Jaden Bradley

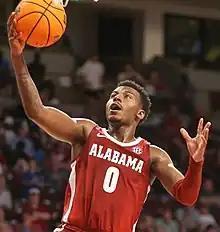
Bradley with Alabama in 2023

Jaden Shawn Bradley (born September 14, 2003) is an American college basketball player for the Arizona Wildcats of the Big 12 Conference. He previously played for the Alabama Crimson Tide.